Sir Digby Neave, 3rd Baronet

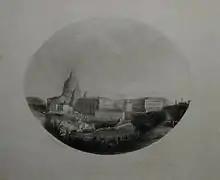
"St. Peter's, Vatican", mezzotint after Digby Neave

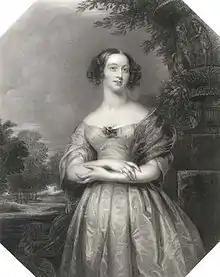
Mary Neave

Neave was a landscape painter, and exhibited at the Royal Academy "A Scene in the New Forest". Two of his landscapes were engraved by David Lucas.